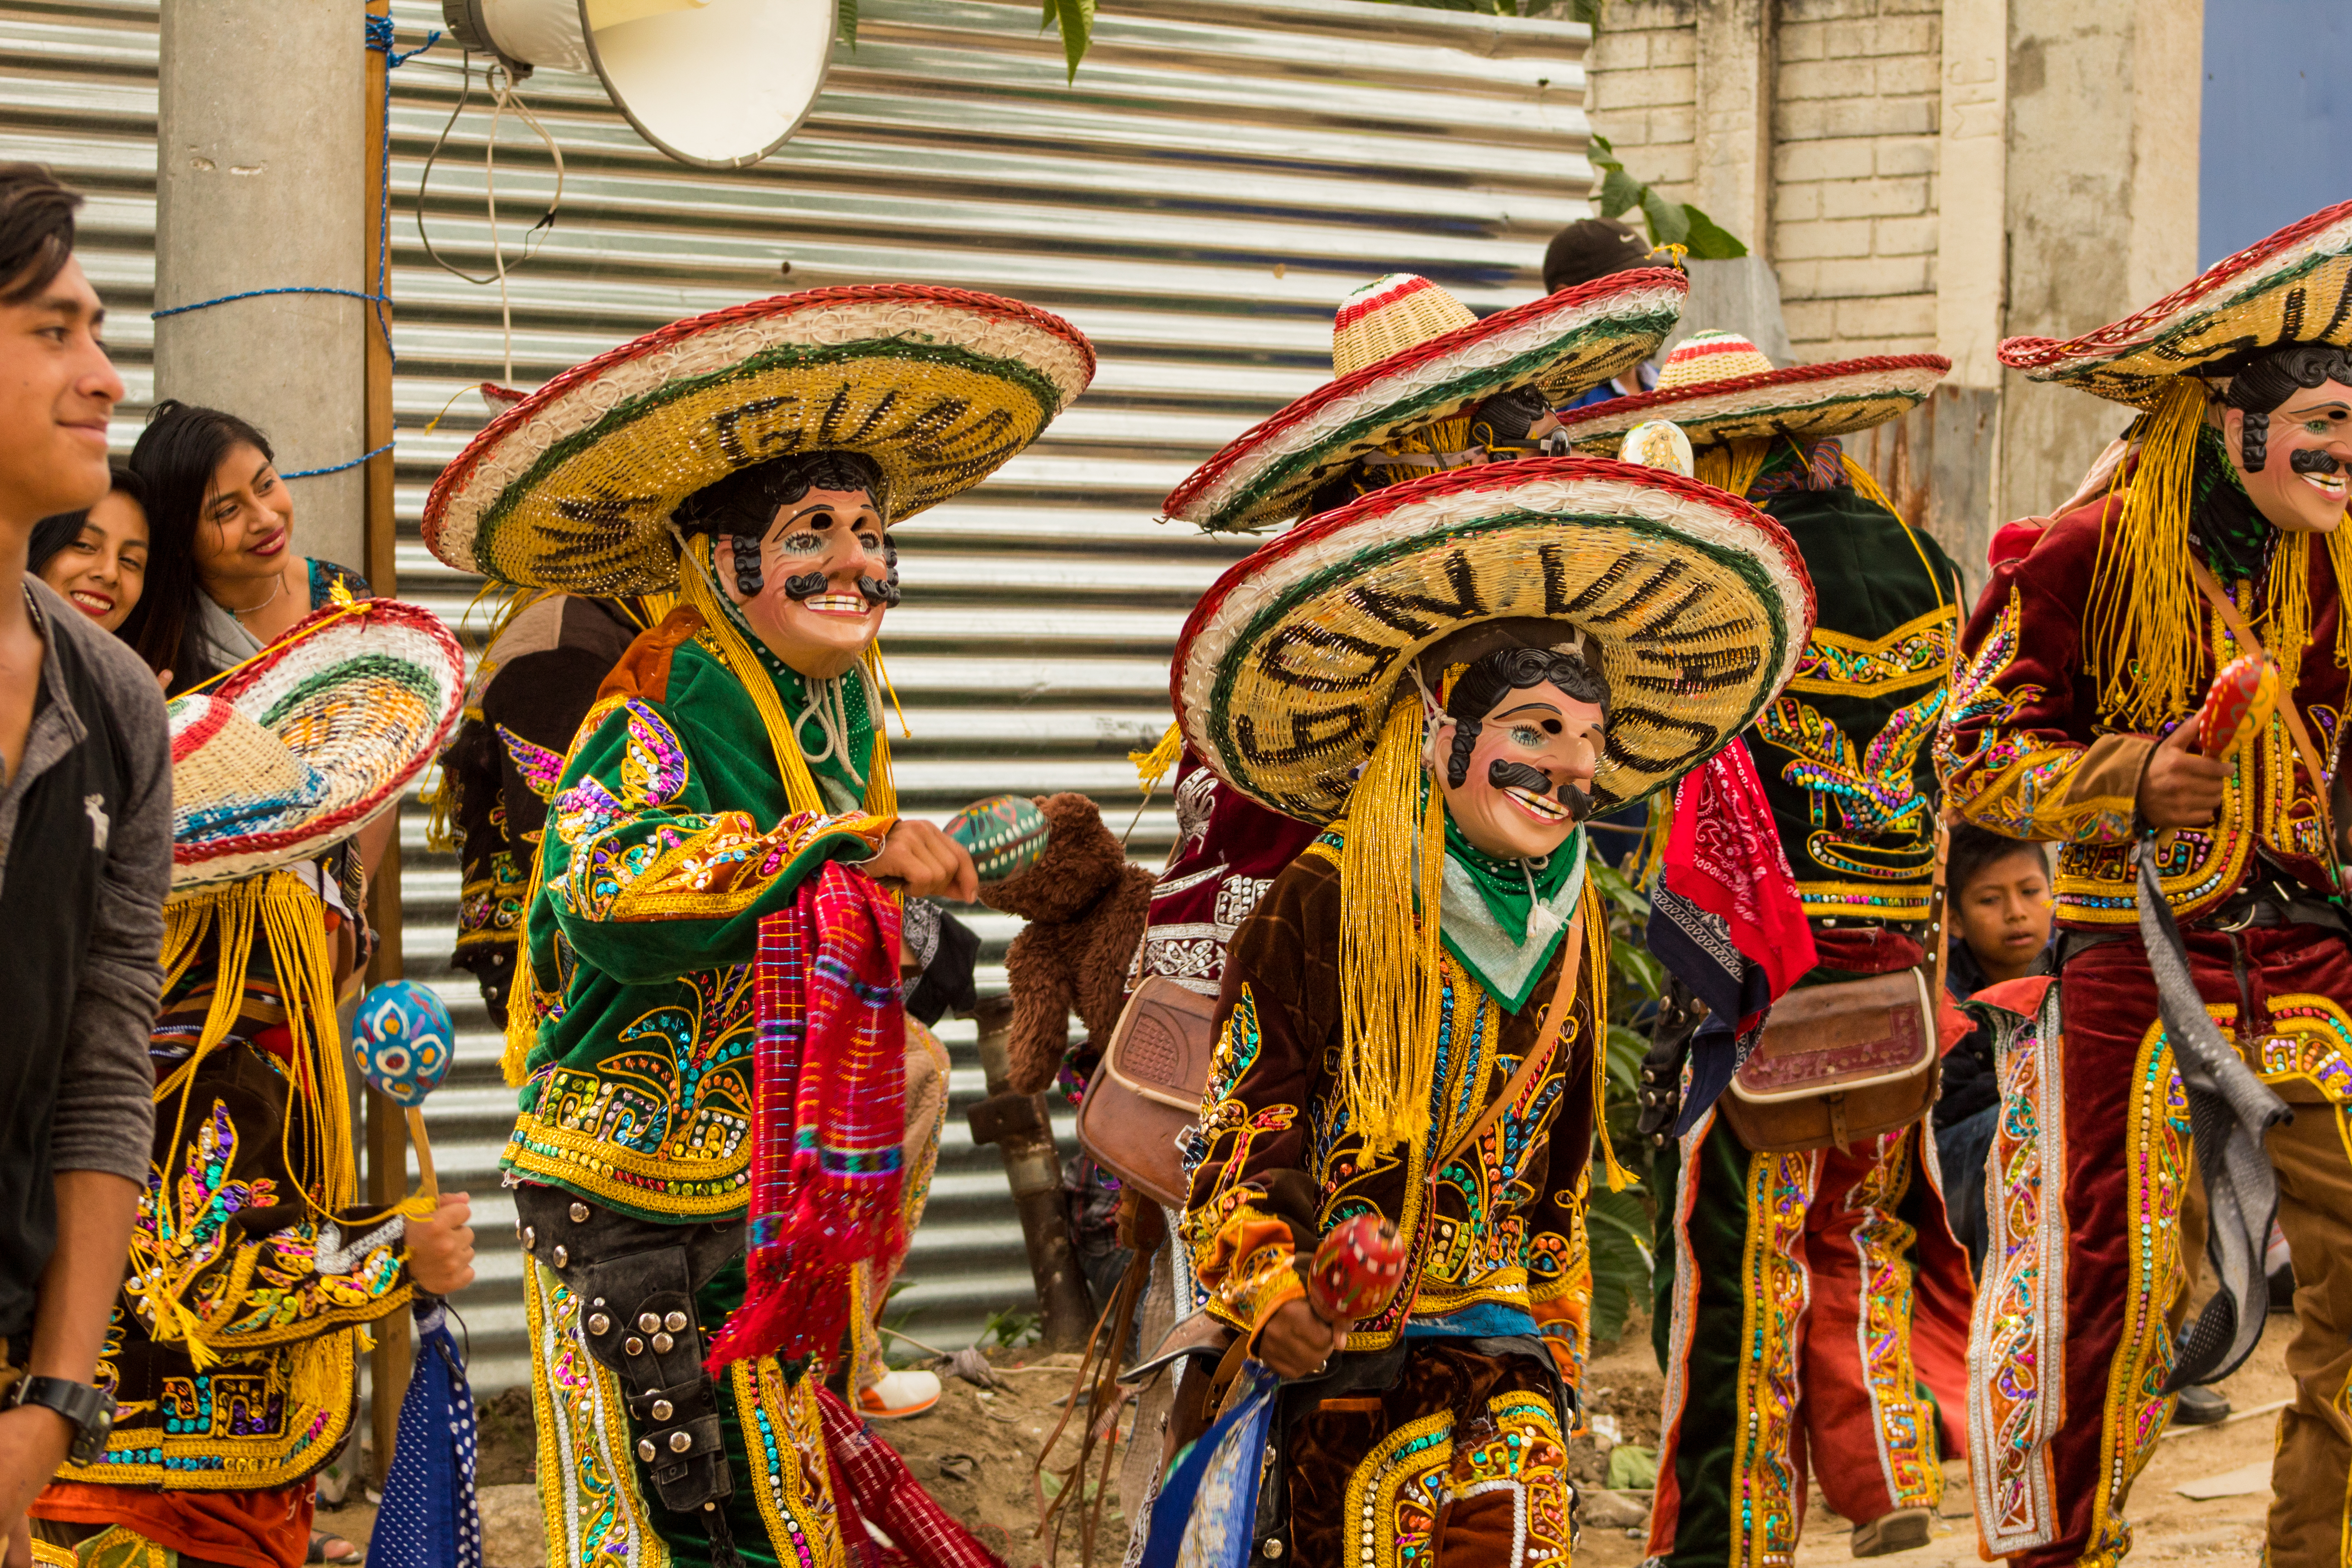
traditions, guatemala, tribe, festival, tradition, temple, carnival, event, ritual